El Señor de los Cielos season 8

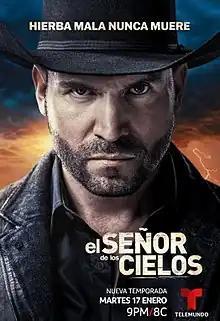

The eighth season of the American television series "El Señor de los Cielos" was announced on 15 February 2022. The season is directed by Juan Carlos Valdivia, Conrado Martínez, Mauricio Meneses, and Bernardo Mota, with Karen Barroeta, Ximena Cantuarias, and Harold Sánchez serving as executive producers.